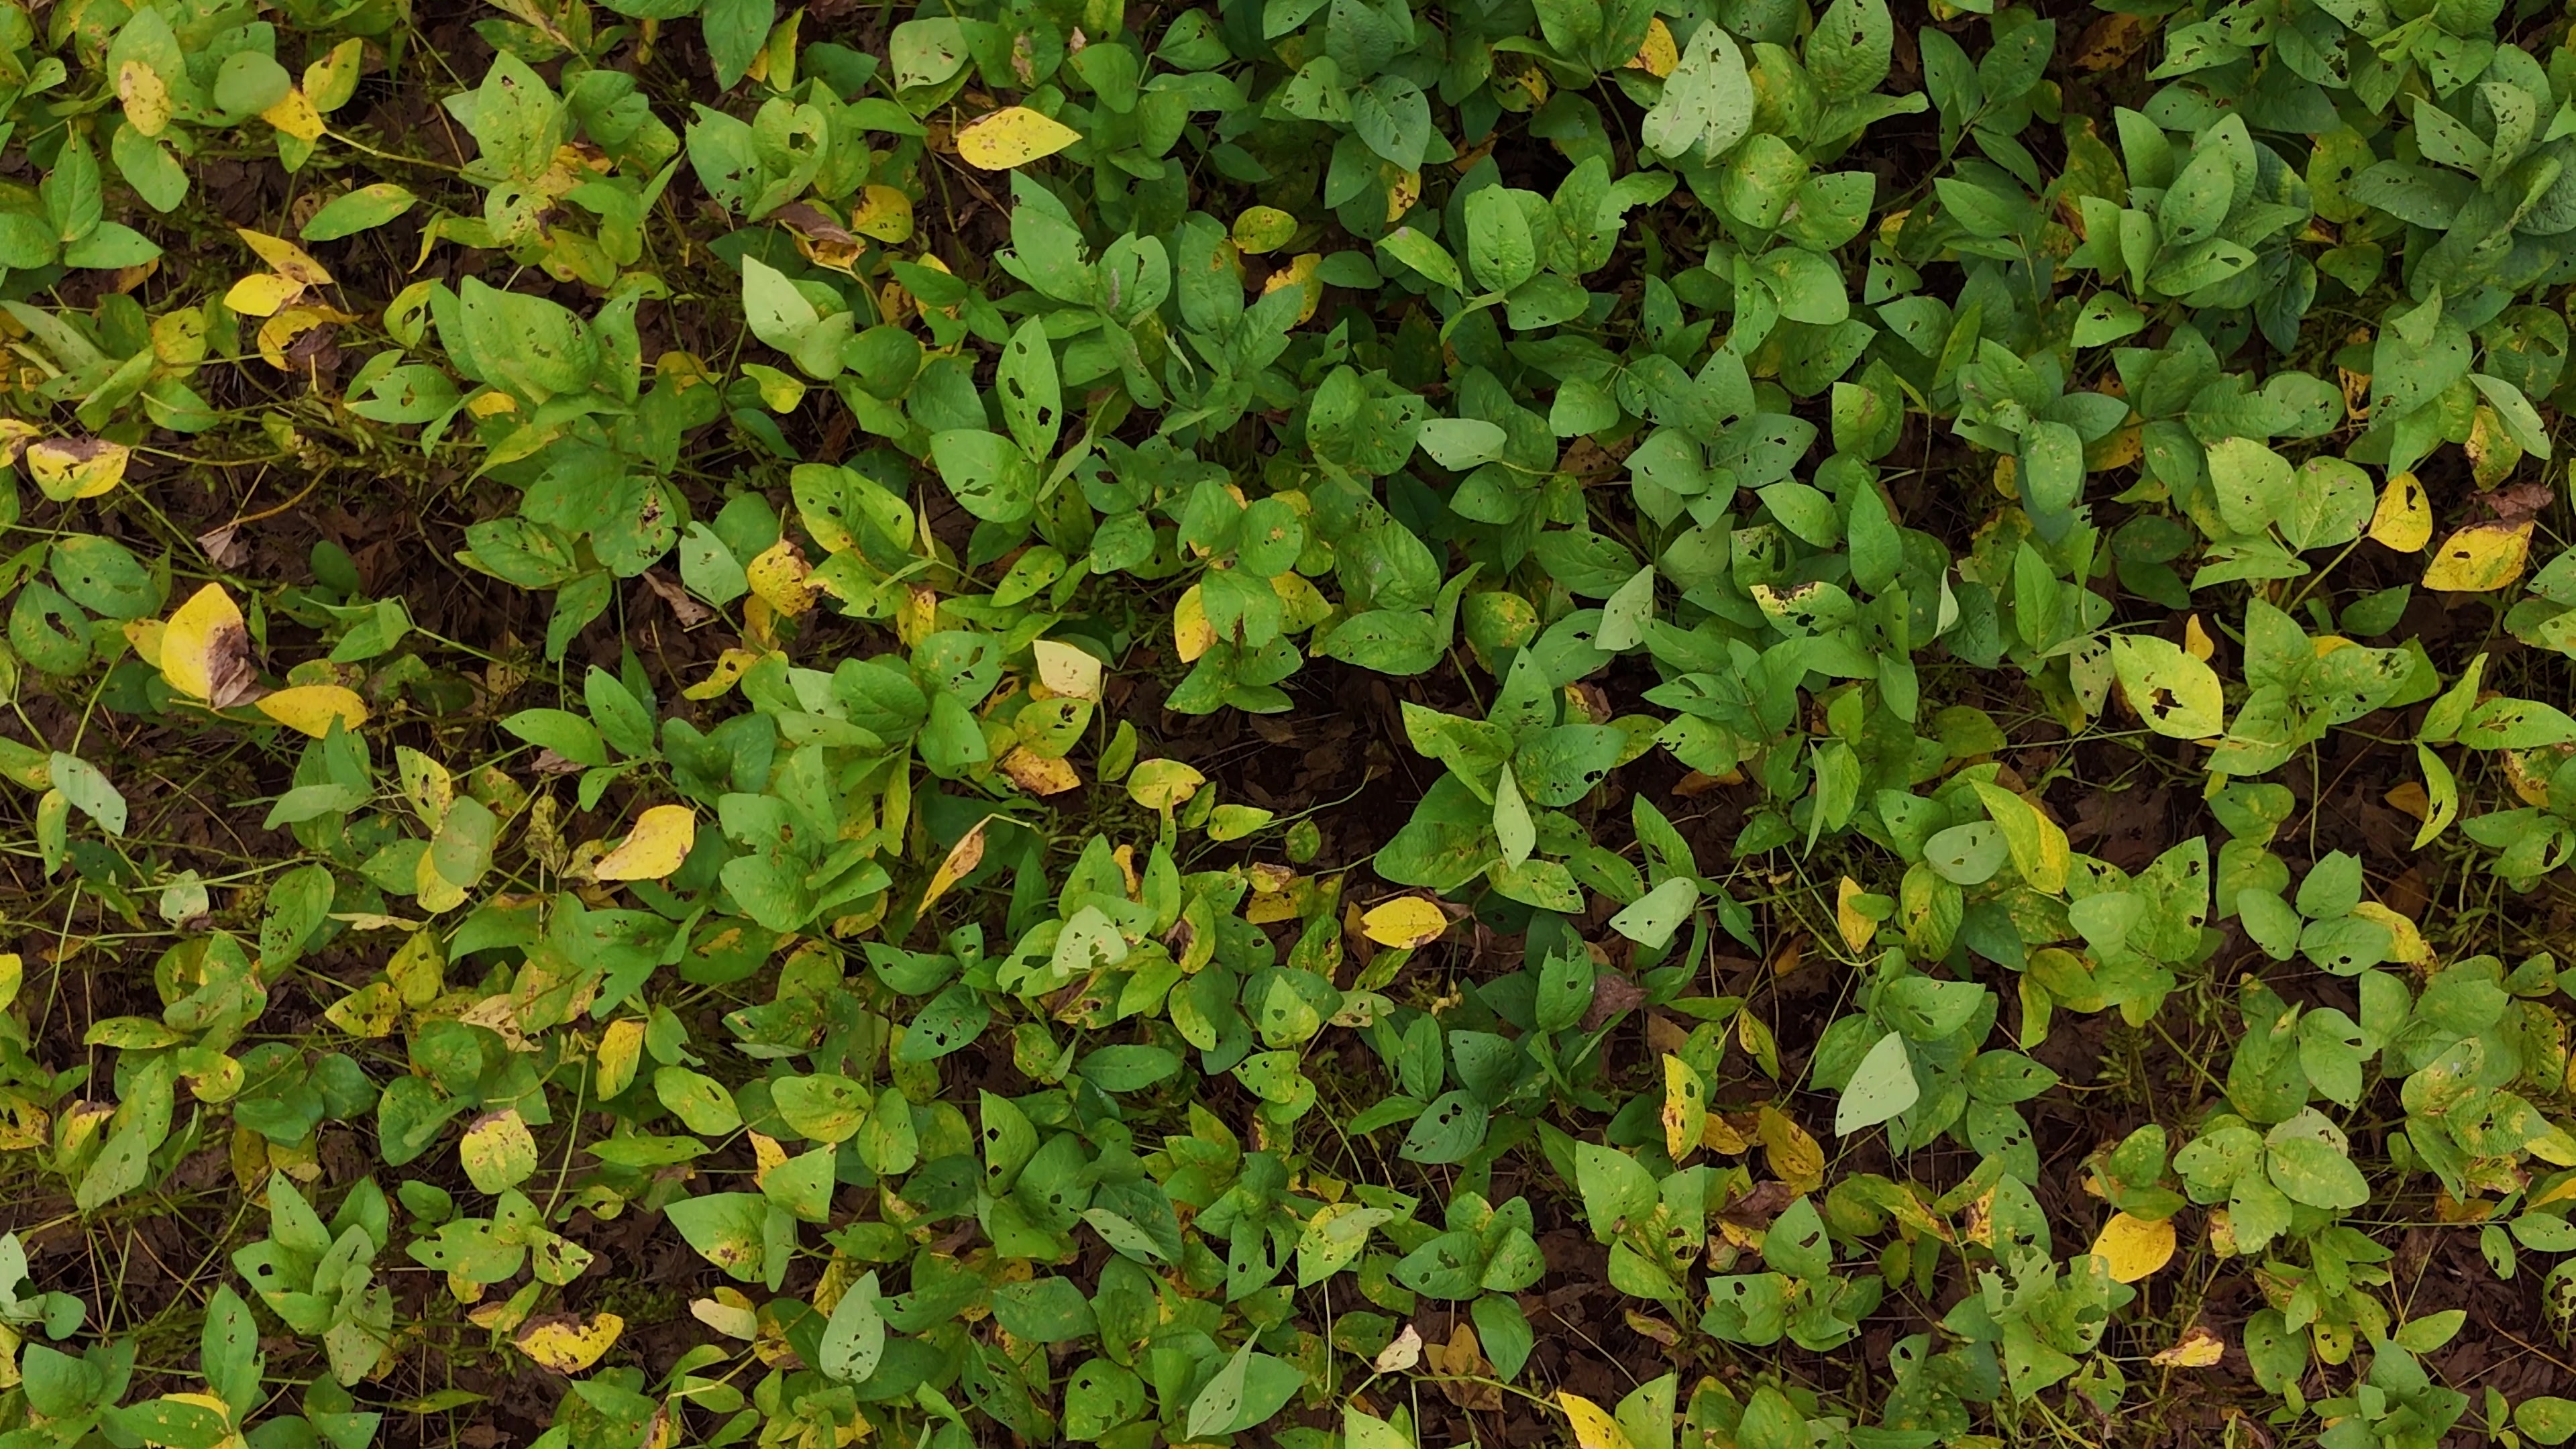
Label: Rust